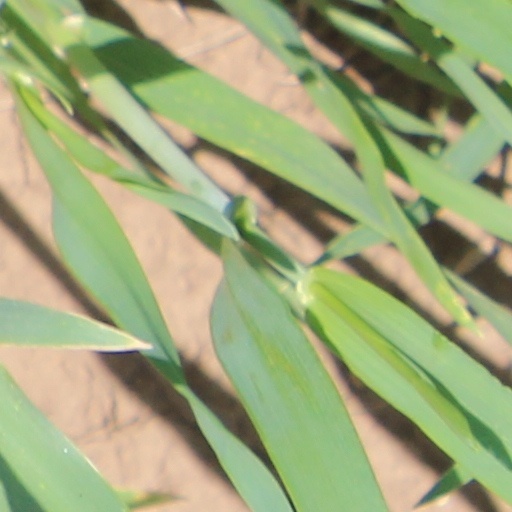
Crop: wheat